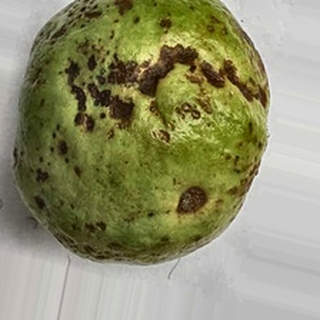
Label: guava_anthracnose